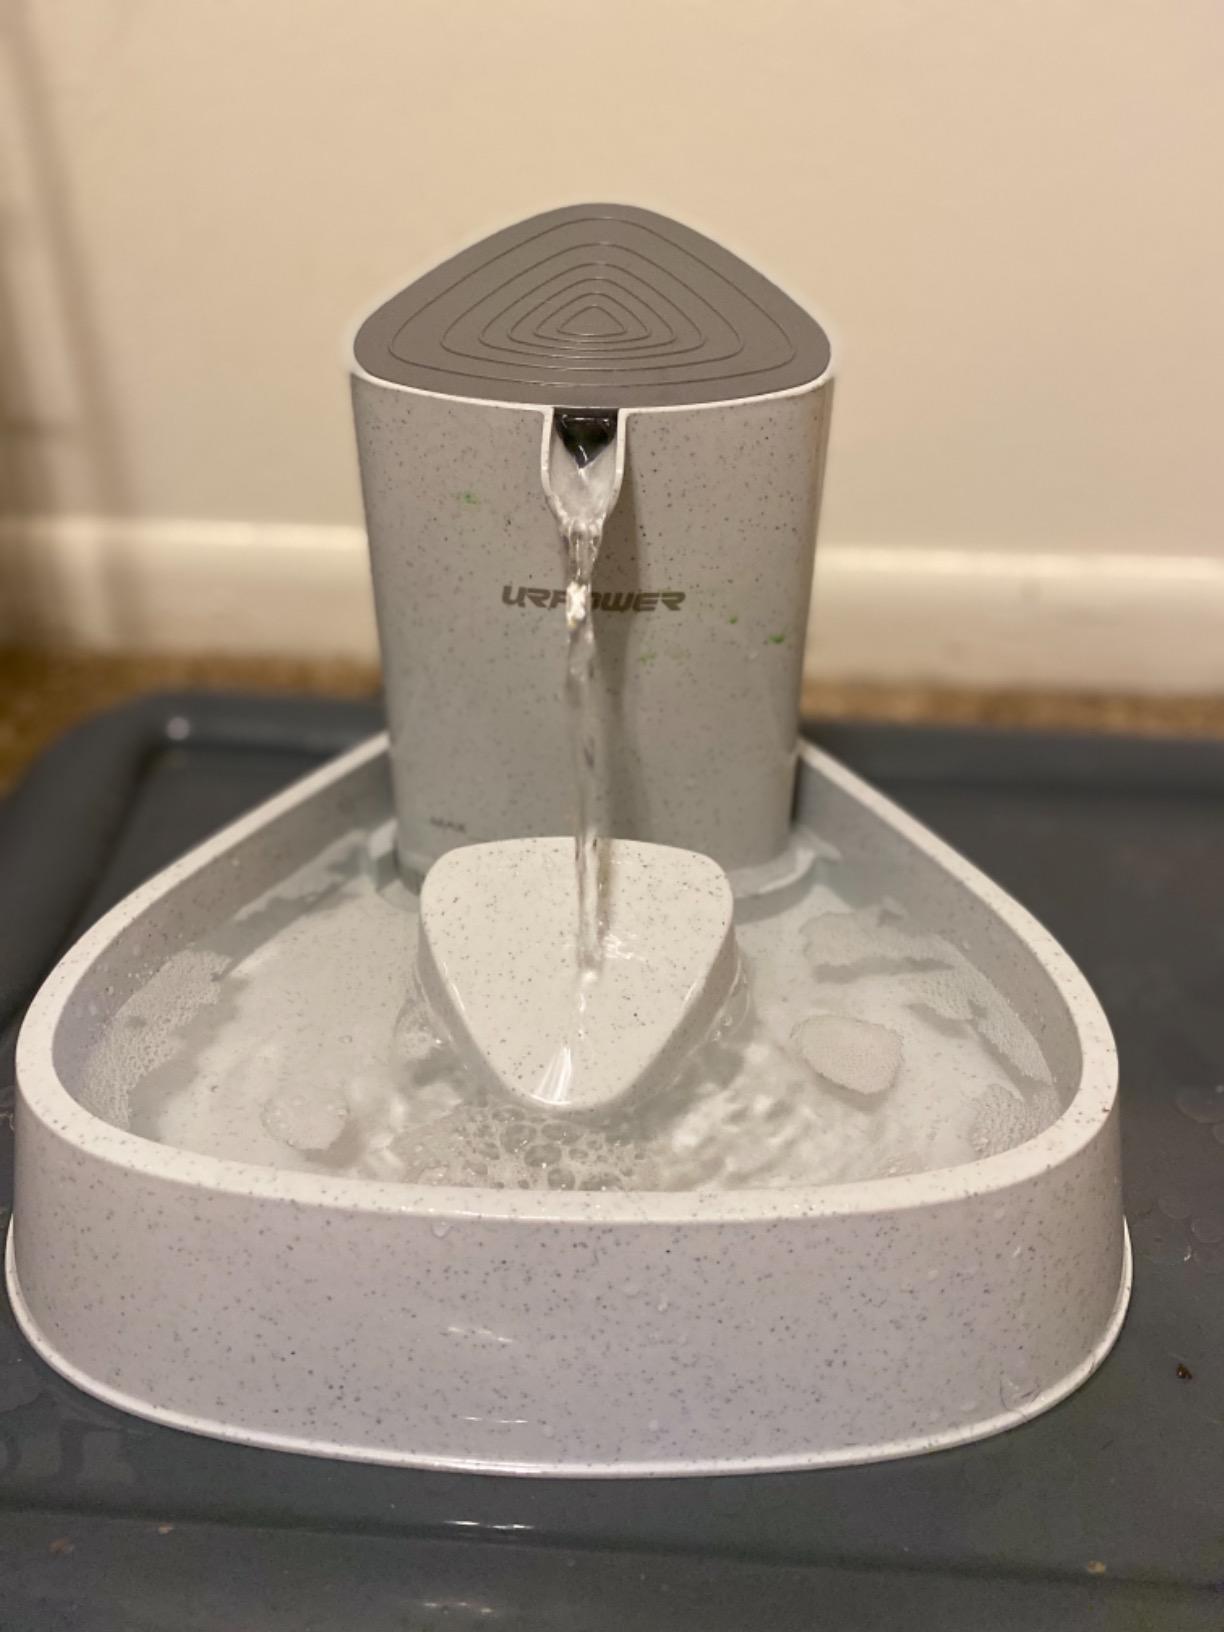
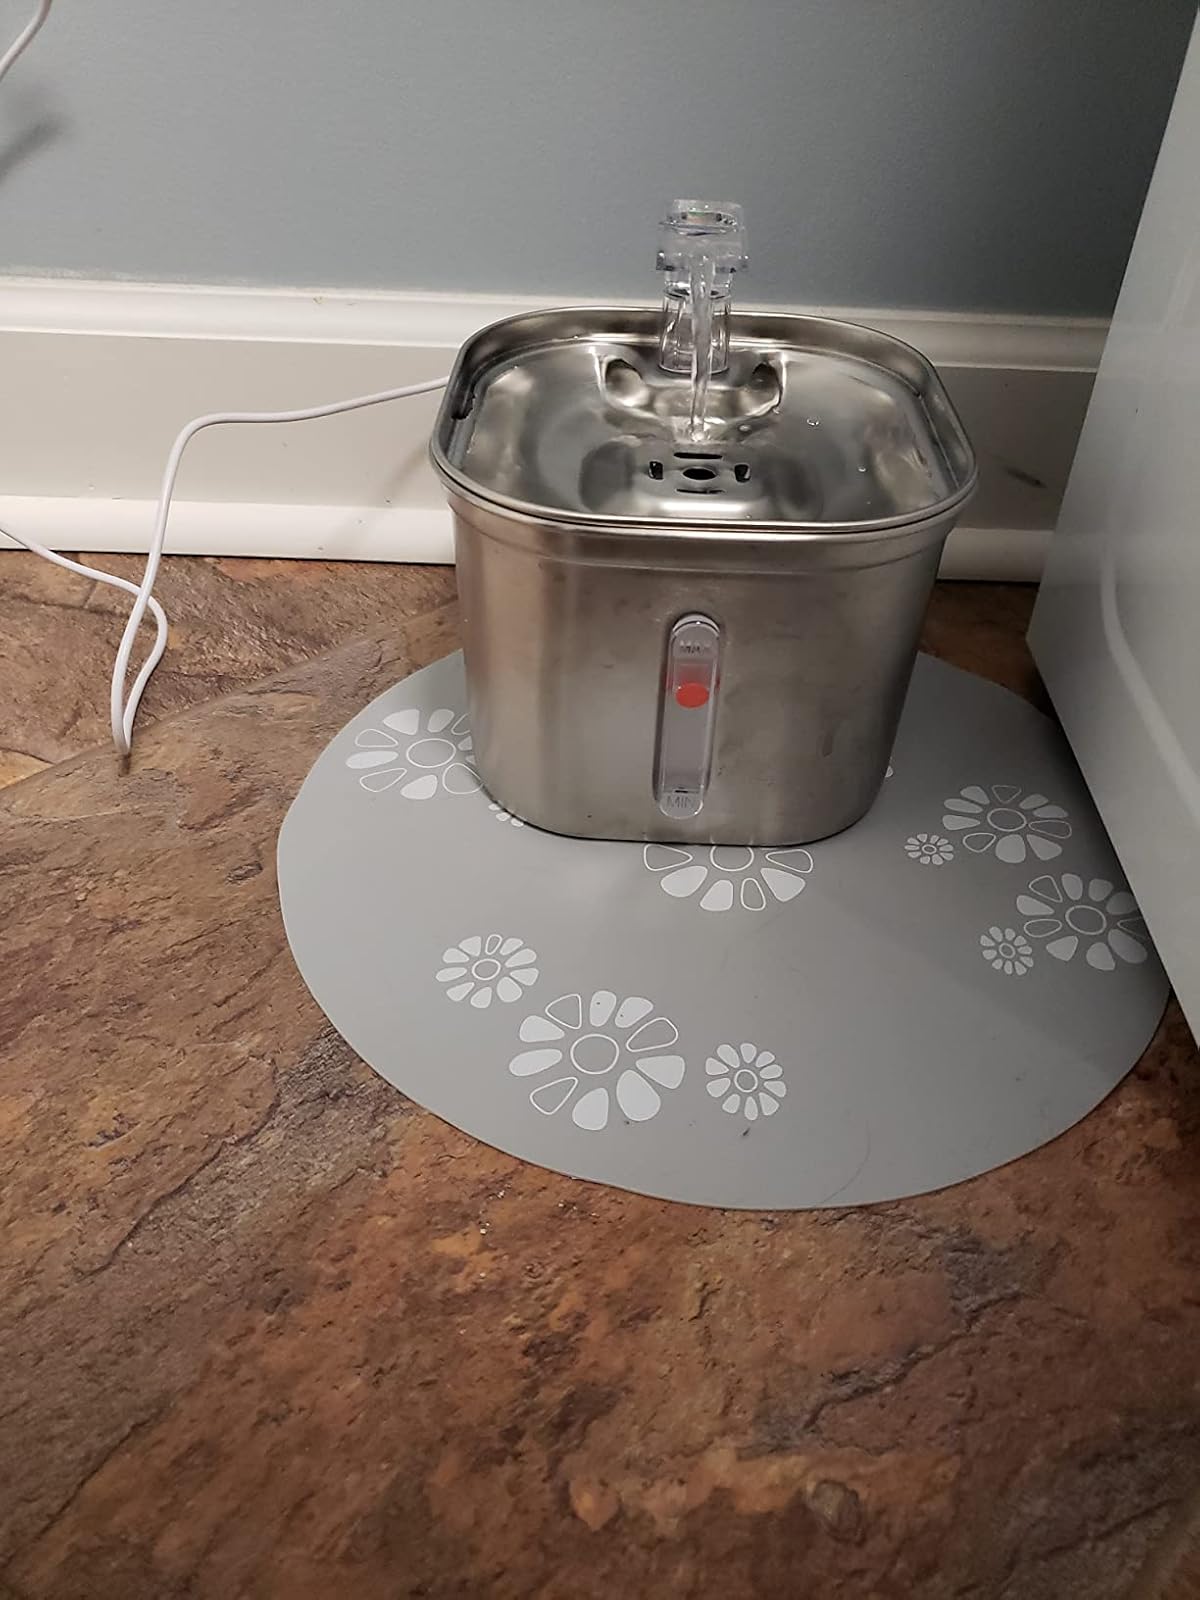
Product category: items_bowl
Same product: no